Lockhart, New South Wales

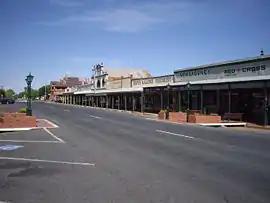
Looking east in the main street of Lockhart

Lockhart is a town in the Riverina Region of New South Wales, Australia. It is the location of the Lockhart Shire Council. At the 2016 census, Lockhart had a population of 818 people.